Junius Street station

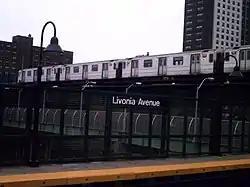
A New Lots Avenue-bound train of R62s passing above Livonia Avenue after leaving Junius Street.

The New Lots Line passes over the Livonia Avenue station on the BMT Canarsie Line directly to the east of this station. There is a free out-of-system transfer between the stations; passengers must leave one station and use a MetroCard or OMNY to enter the other station. The out-of-system transfer is made via an overpass running parallel to the New Lots Line, which allows pedestrians on Livonia Avenue to cross over the Long Island Rail Road's open-cut Bay Ridge Branch.